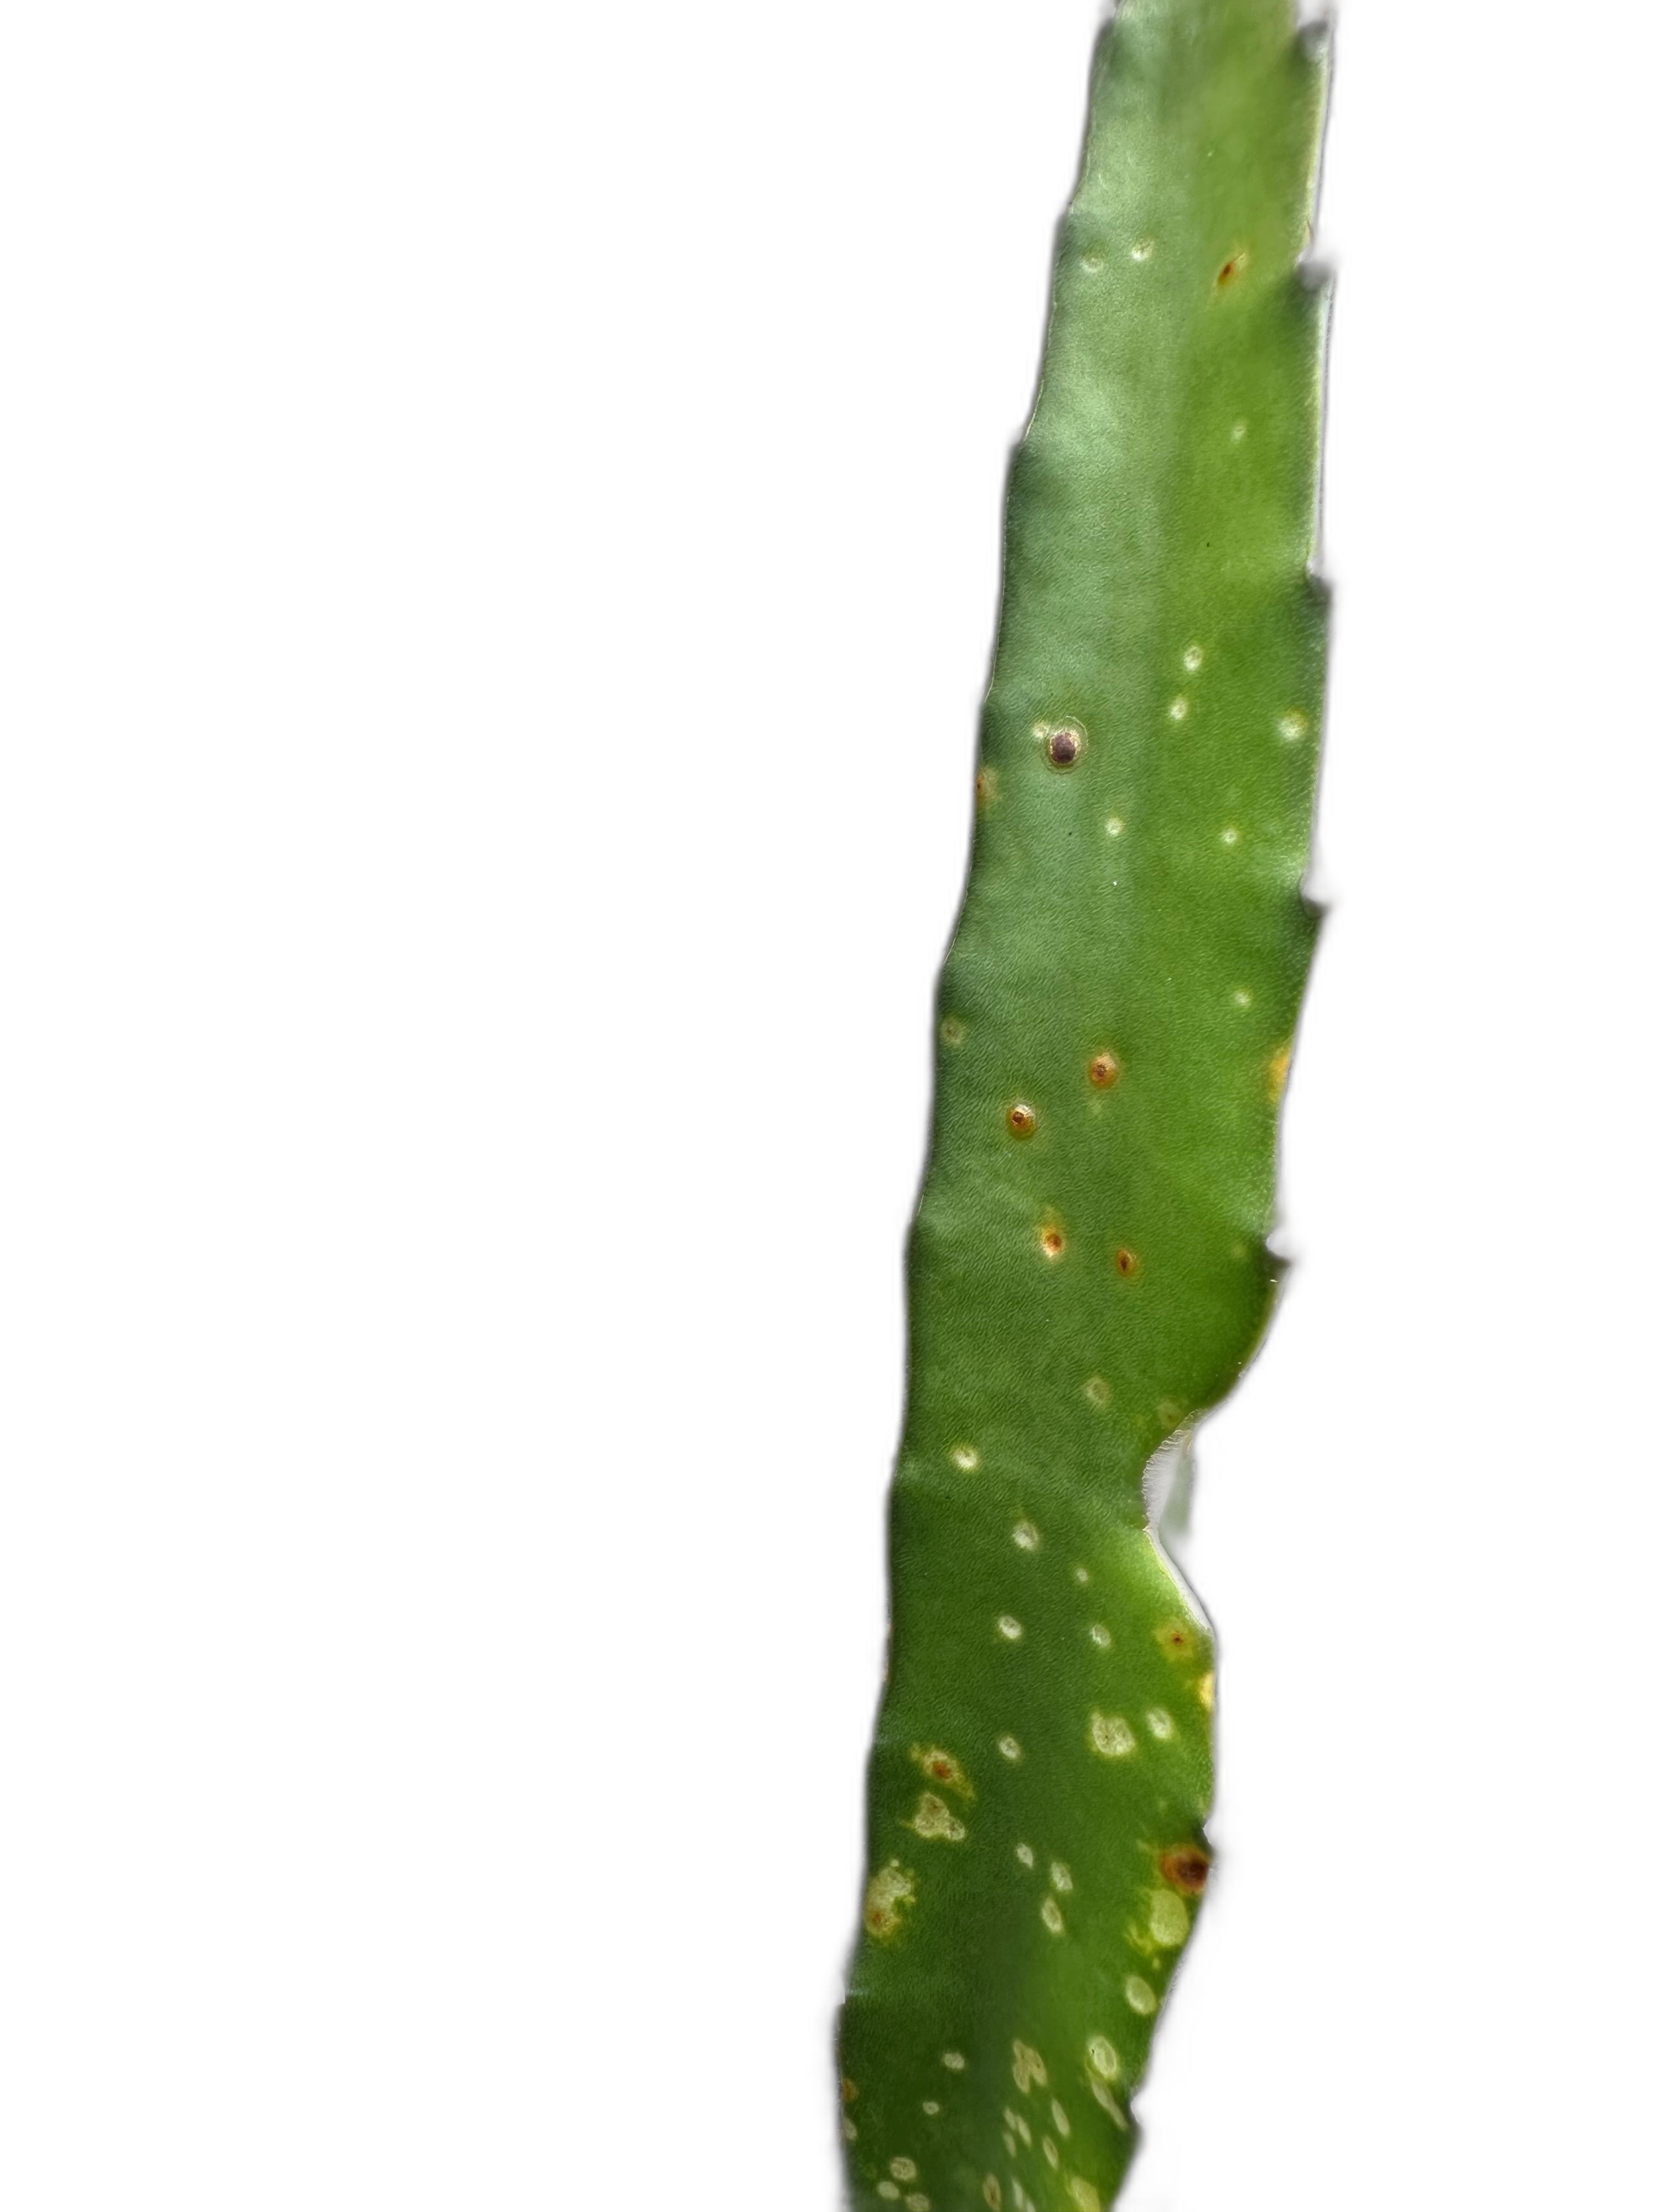
Label: Bad leaf